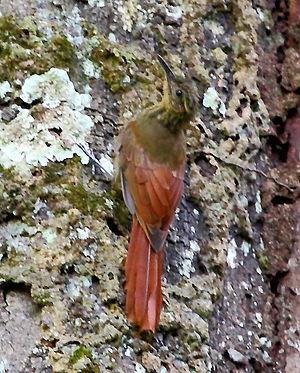
Le genre Deconychura regroupe deux espèces de passereaux appartenant à la famille des Furnariidae.